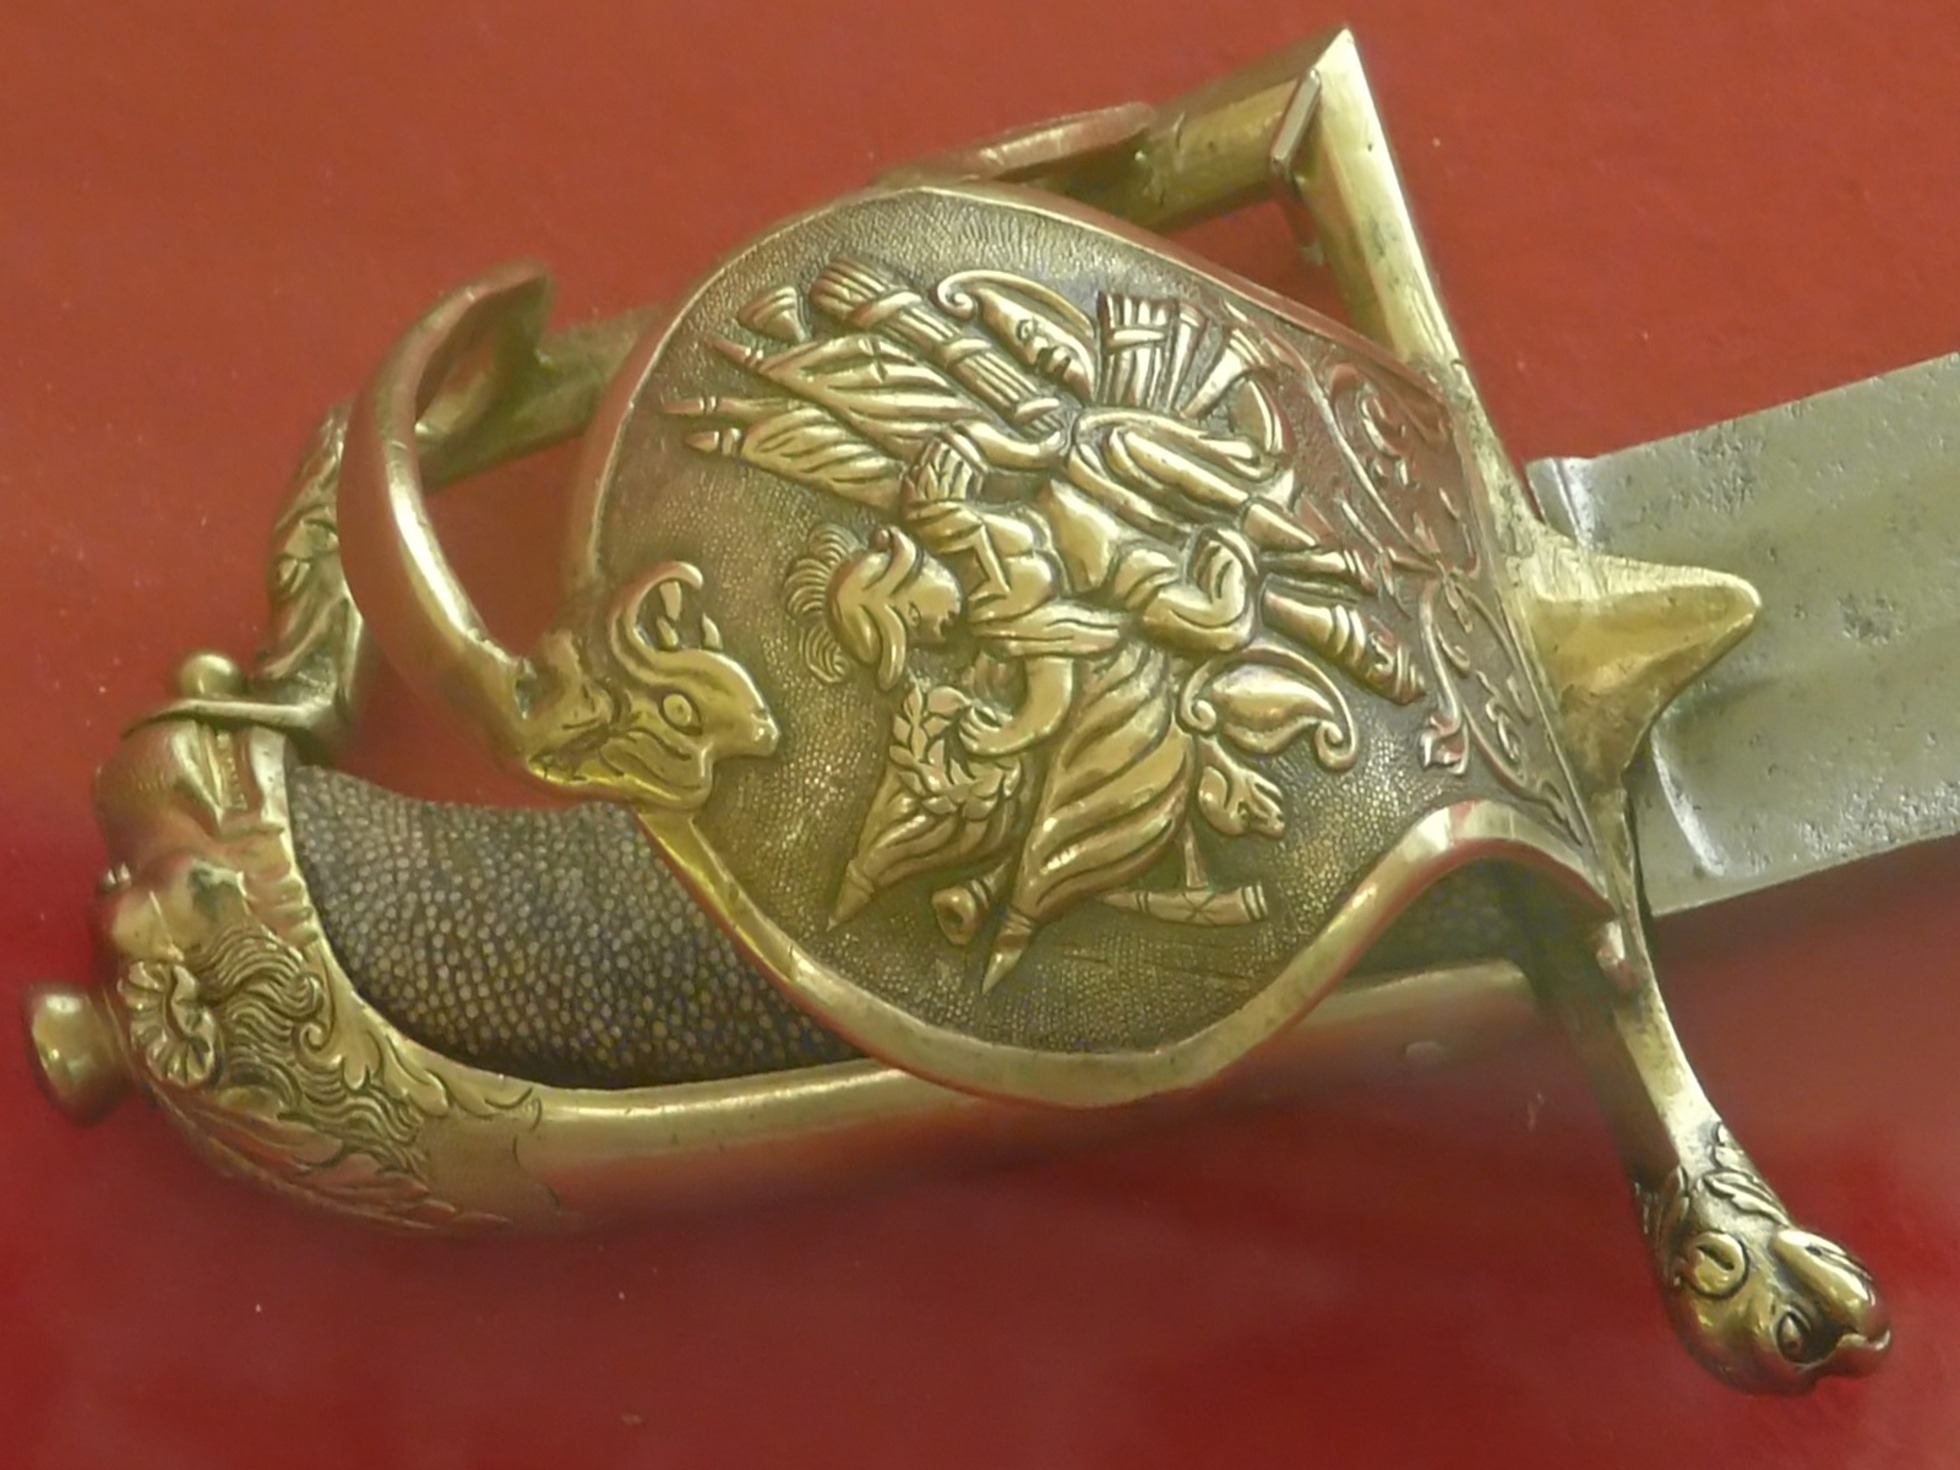
metal, weapon, sword, brass, bronze, sabre, knauf